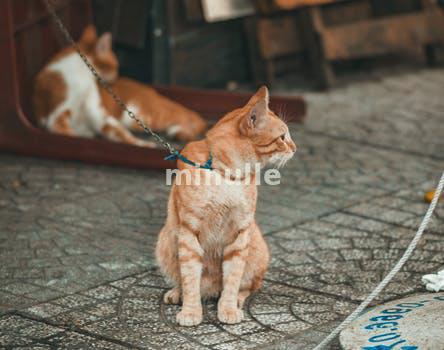
Label: Watermark